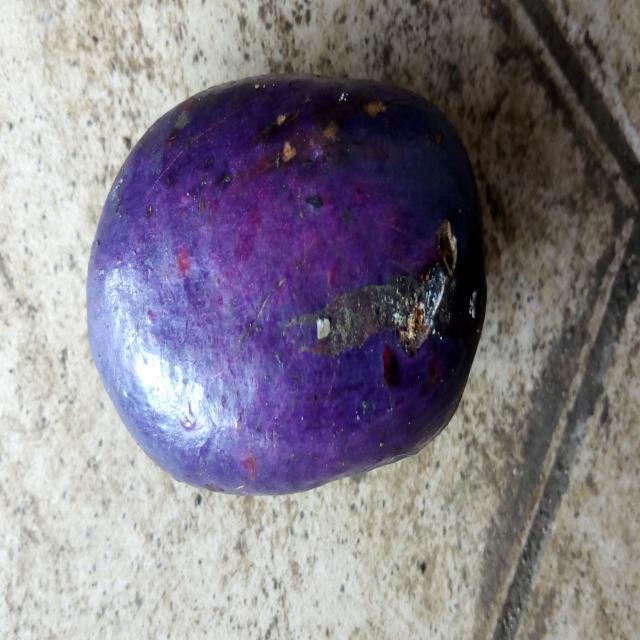
Plum grade: unaffected